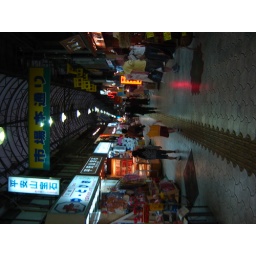
Outdoor market in Naha about 30min from my home